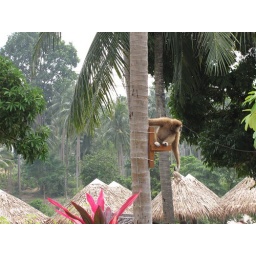
monkey in tree